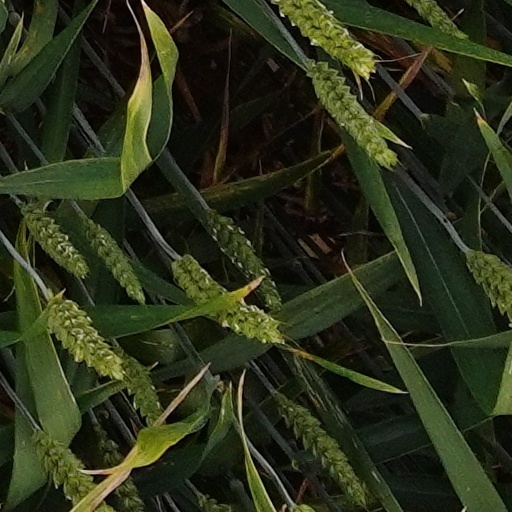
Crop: wheat